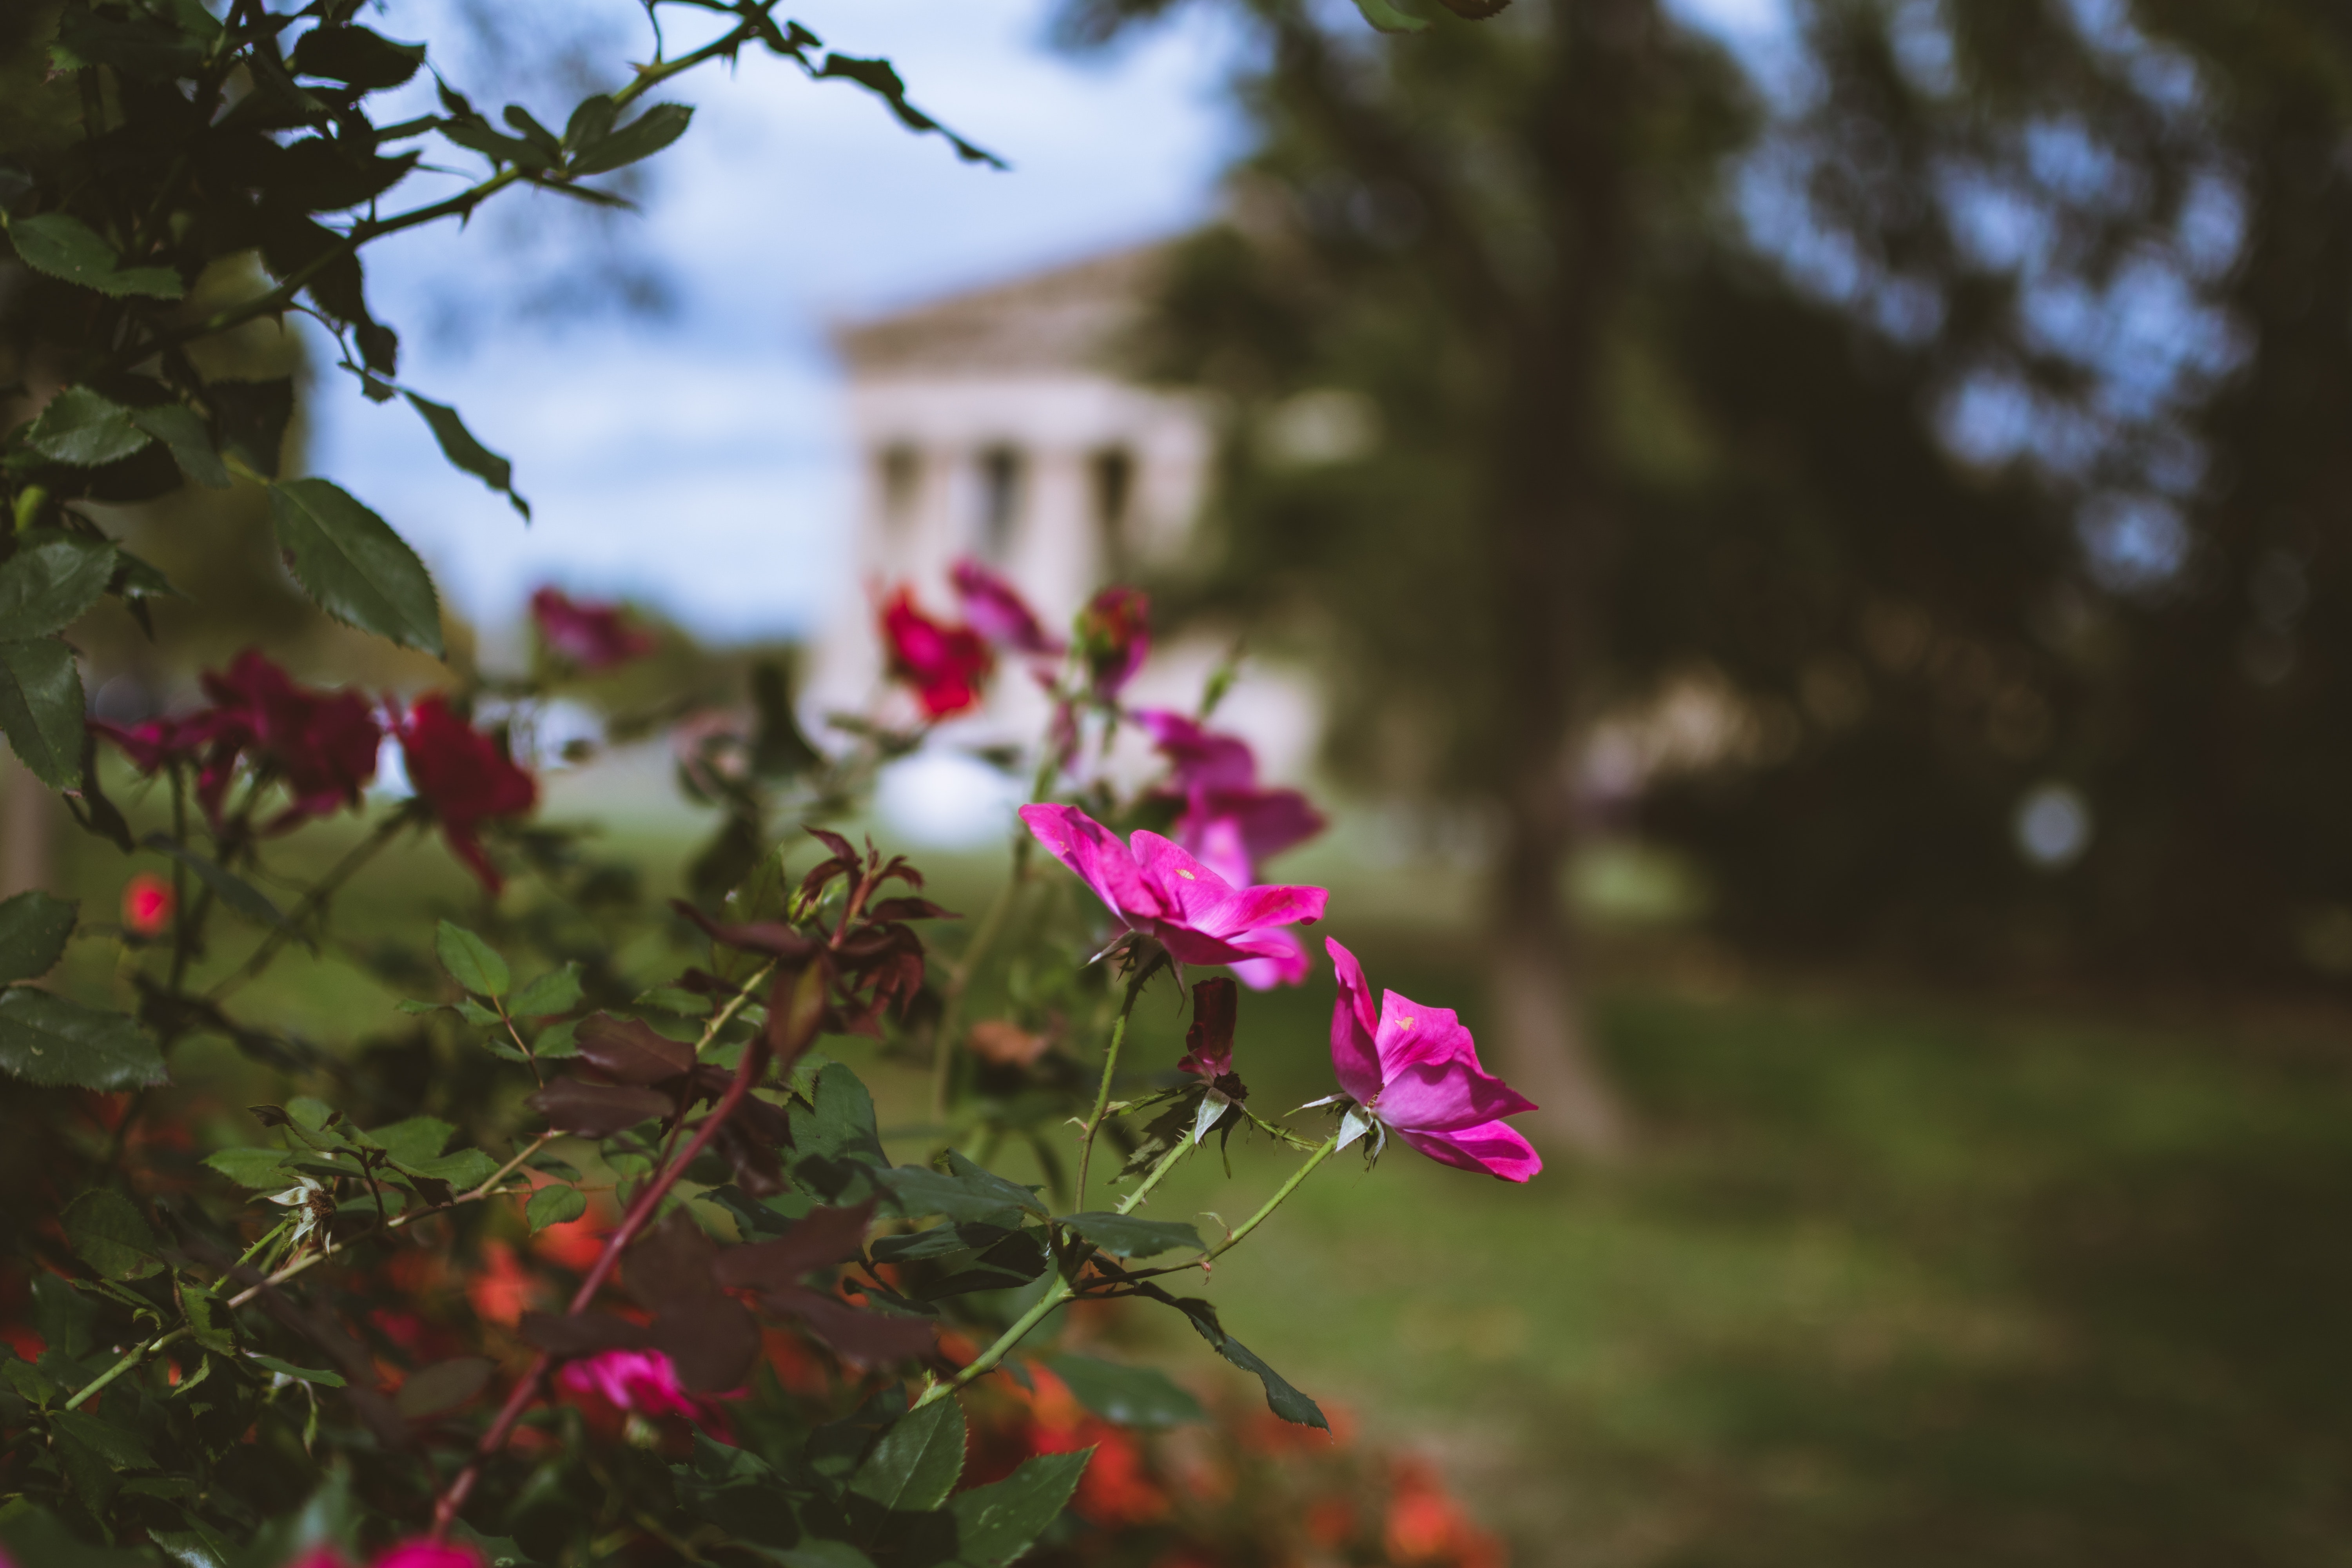
flower, pink, green, plant, petal, flowering plant, spring, botany, leaf, magenta, branch, wildflower, house, plant stem